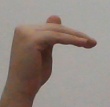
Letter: khaa